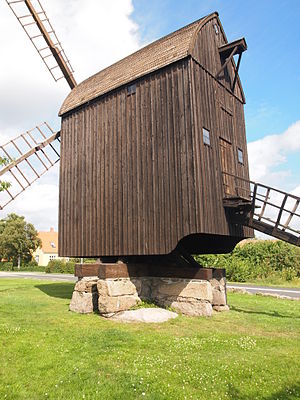
Bechs Mølle
Bechs Mølle
Bechs Mølle, den ældste vindmølle på Bornholm
Bechs Mølle er en stubmølle, beliggende på Møllebakken 13 i Svaneke på Bornholm. Den er opført i 1629 og landets ældste bevarede vindmølle.